Rob Rains

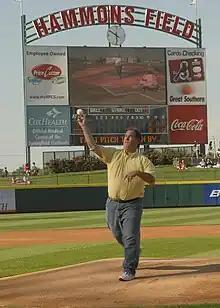
Rob Rains Throws Out First Pitch- Springfield Cardinals 2010

Rob Rains is the editor of STLSportsPage.com and former National League beat writer for "USA Today"s "Baseball Weekly" and for three years covered the St. Louis Cardinals for the "St. Louis Globe-Democrat" until its collapse in the 1980s. He was awarded the Freedom Forum Grant to teach Journalism for a year at the Walter Cronkite School of Journalism at Arizona State. Rains has been writing books, magazine articles, and doing radio for the past 10 years. He is based in St. Louis, Missouri.